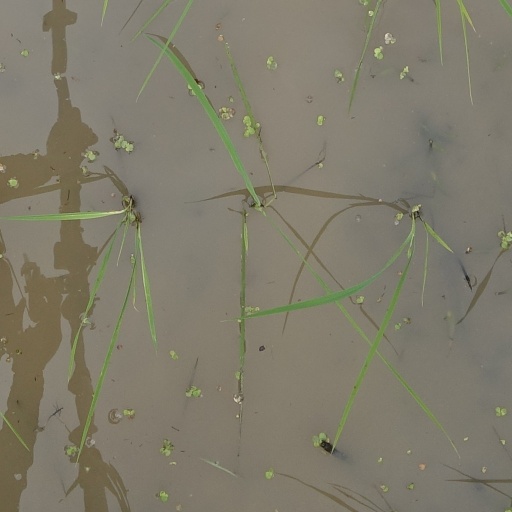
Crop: rice